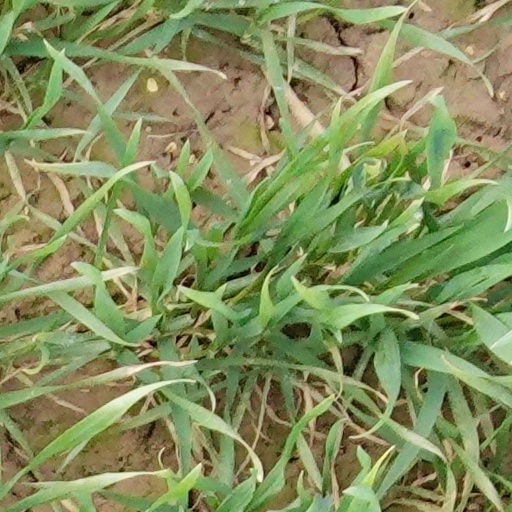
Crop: wheat